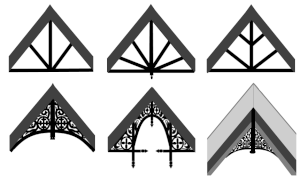
Exemples de décoration de pignon en Scandinavie Svenska: Gavelornament
La décoration de pignon en Scandinavie dans l’habitat traditionnel et rural des pays nordiques est intimement liée à la construction en bois et aux bâtiments en rondins empilés. Contrairement à d’autres régions européennes où la maison principale fait l’objet d’une attention plus particulière de la part des propriétaires, l’ornementation concerne à la fois l’habitation principale et les bâtiments annexes comme de simples greniers, des étables ou des fenils isolés pour lesquels la sculpture traditionnelle sur bois apporte des panneaux sculptés et des bas-reliefs qui complètent les motifs ornementaux des sommets de pignon. Alors qu’elle a quasi disparu dans de nombreuses régions scandinaves méridionales, elle s’est encore maintenue dans les régions de montagne, de hauts plateaux et de contrées très boisées à l’écart des axes de communication. La décoration supérieure du pignon joue soit sur un motif croisé, soit sur la verticalité d’un poteau, soit enfin sur les deux cumulés comme dans le stabbur sur la photographie ci-contre.